Aleksanteri Aava

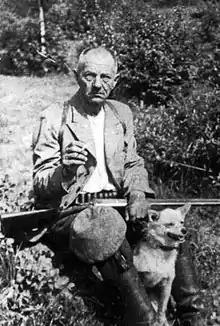
Aleksanteri Aava in 1947.

Aleksanteri Aava, born Aleksanteri (Santeri) Kuparinen, (18 April 1883 – 11 March 1956) was a Finnish poet and smallholder.